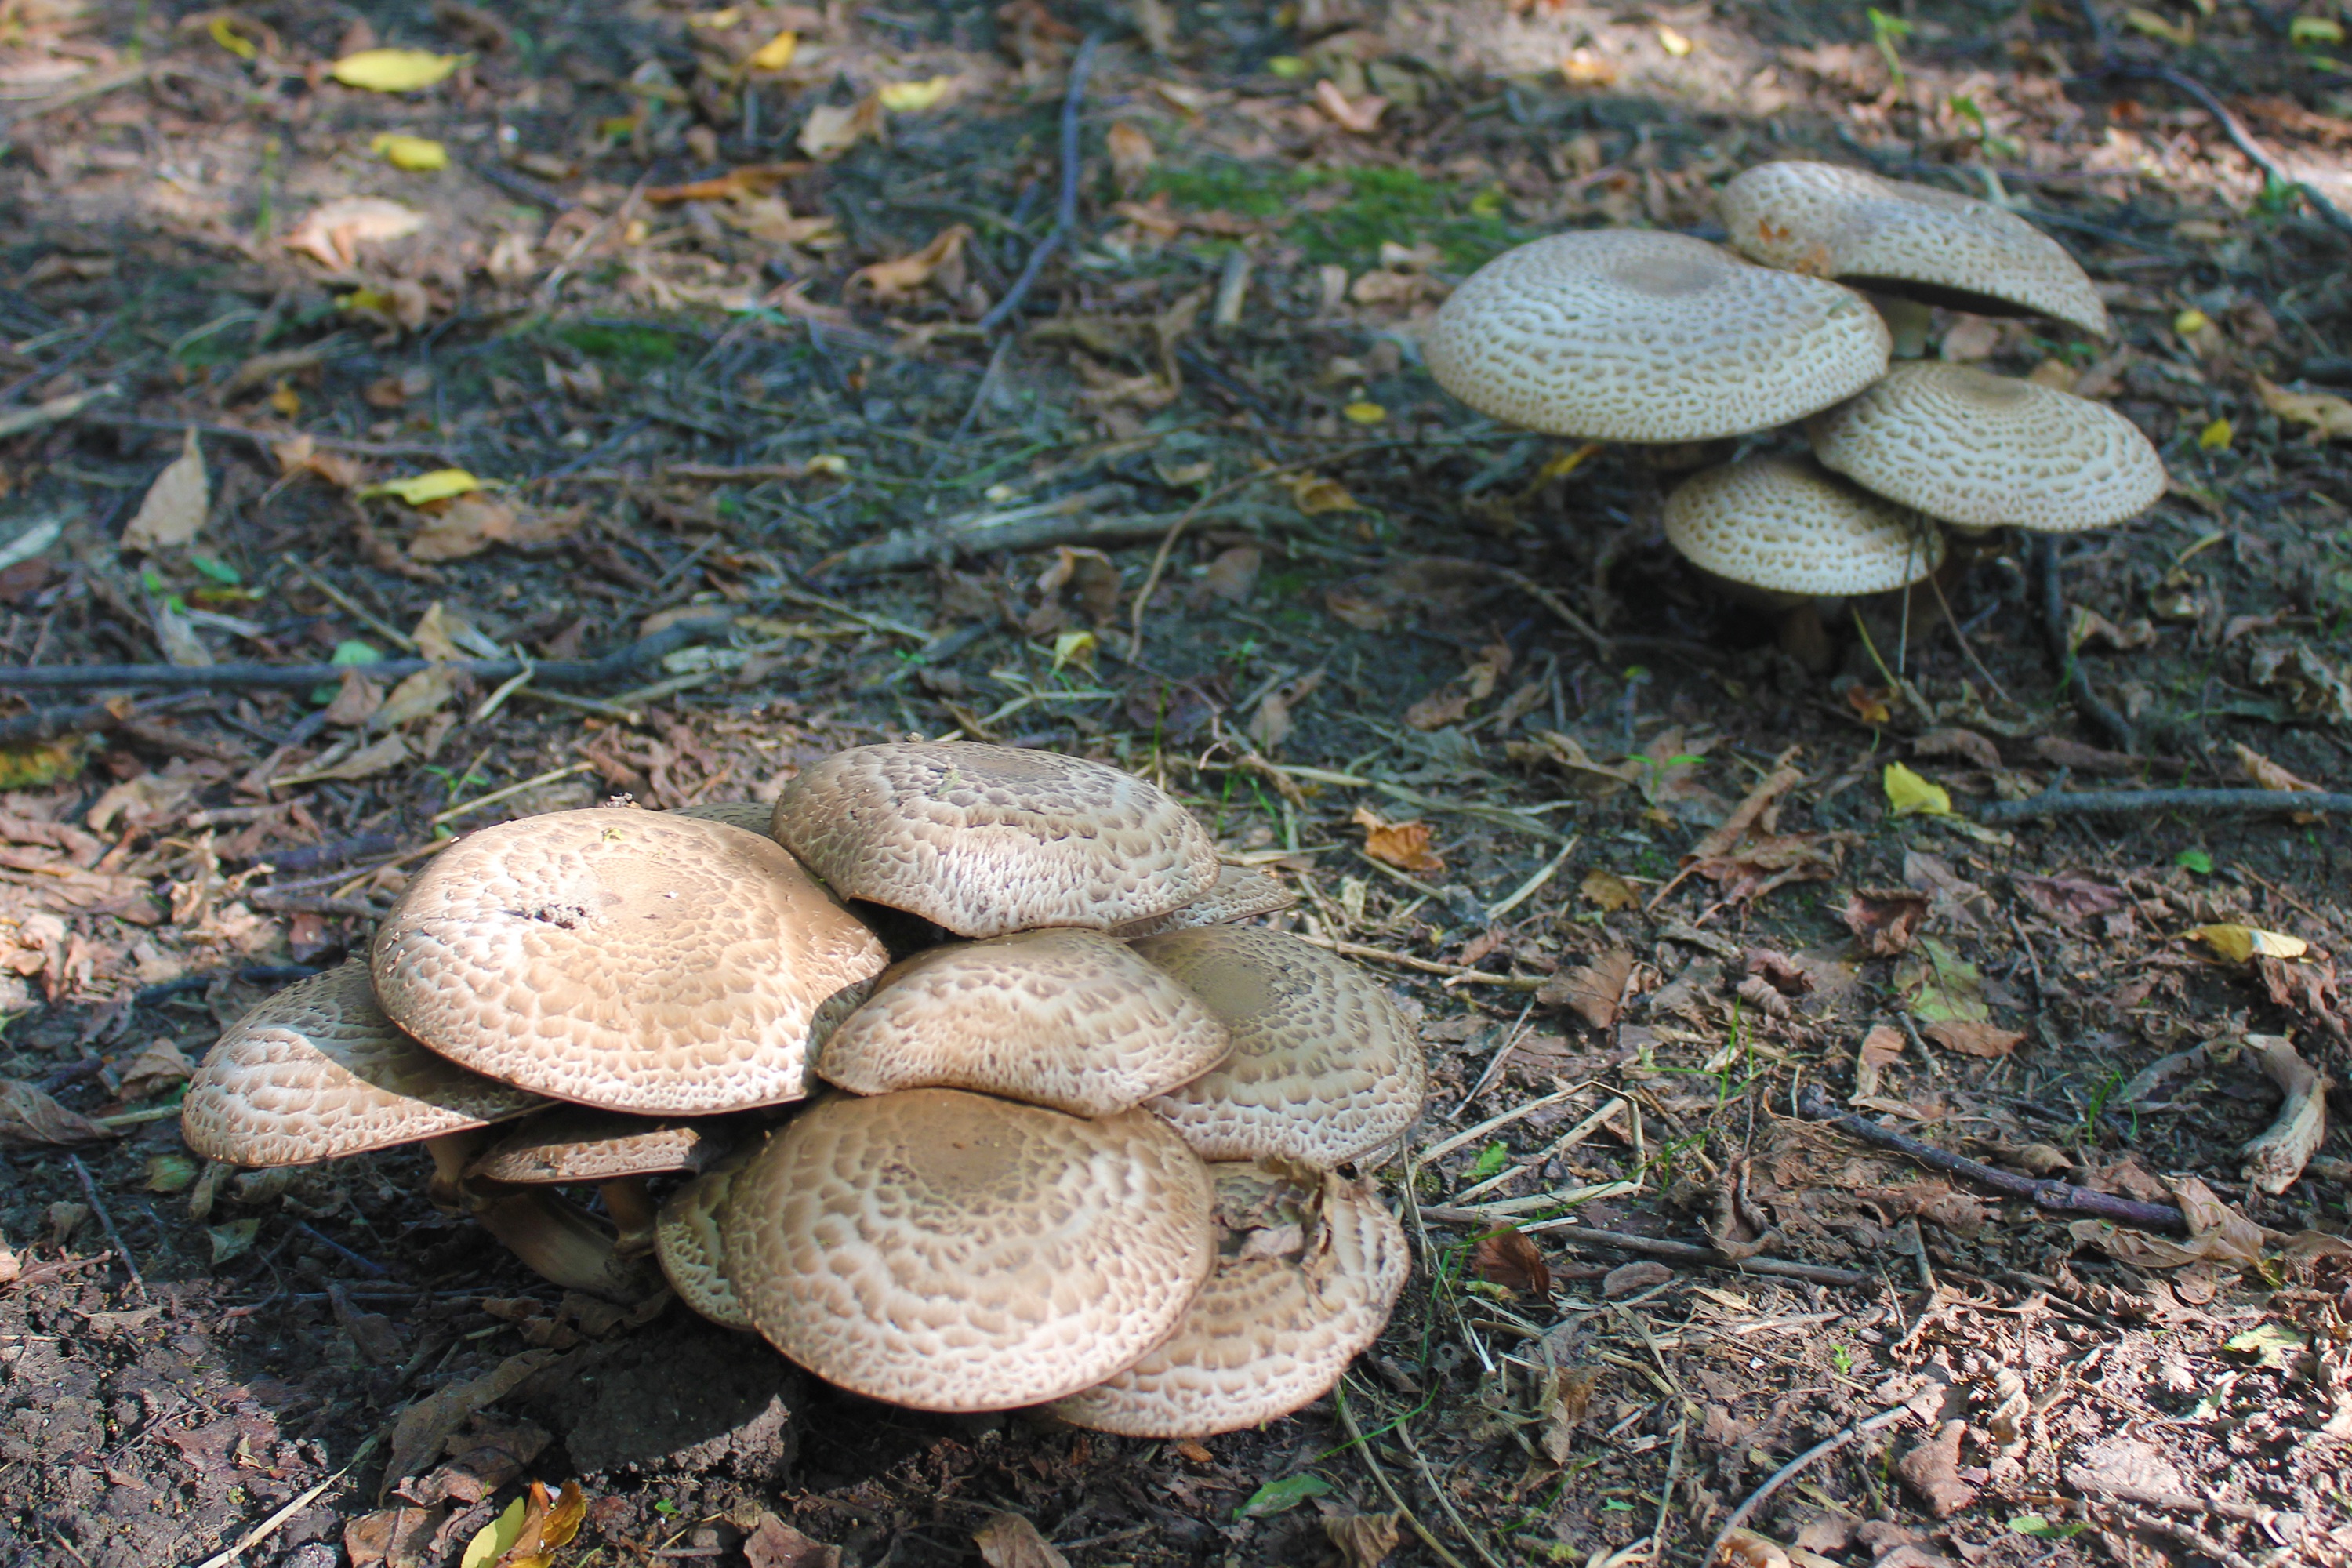
nature, plant, white, wildlife, wild, food, natural, mushroom, flora, season, fauna, fungus, fungi, mushrooms, seasonal, woodland, bolete, agaricus, matsutake, wild mushroom, oyster mushroom, edible mushroom, shiitake, medicinal mushroom, agaricomycetes, agaricaceae, champignon mushroom, penny bun, pleurotus eryngii